Barcelona

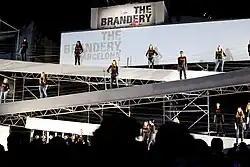
The Brandery fashion show of 2011

Barcelona is one of the most densely populated cities in Europe. For the year 2008 the city council calculated the population to 1,621,090 living in the 102.2 km sized municipality, giving the city an average population density of 15,926 inhabitants per square kilometre with Eixample being the most populated district.